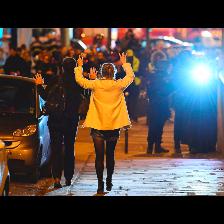
Label: Human